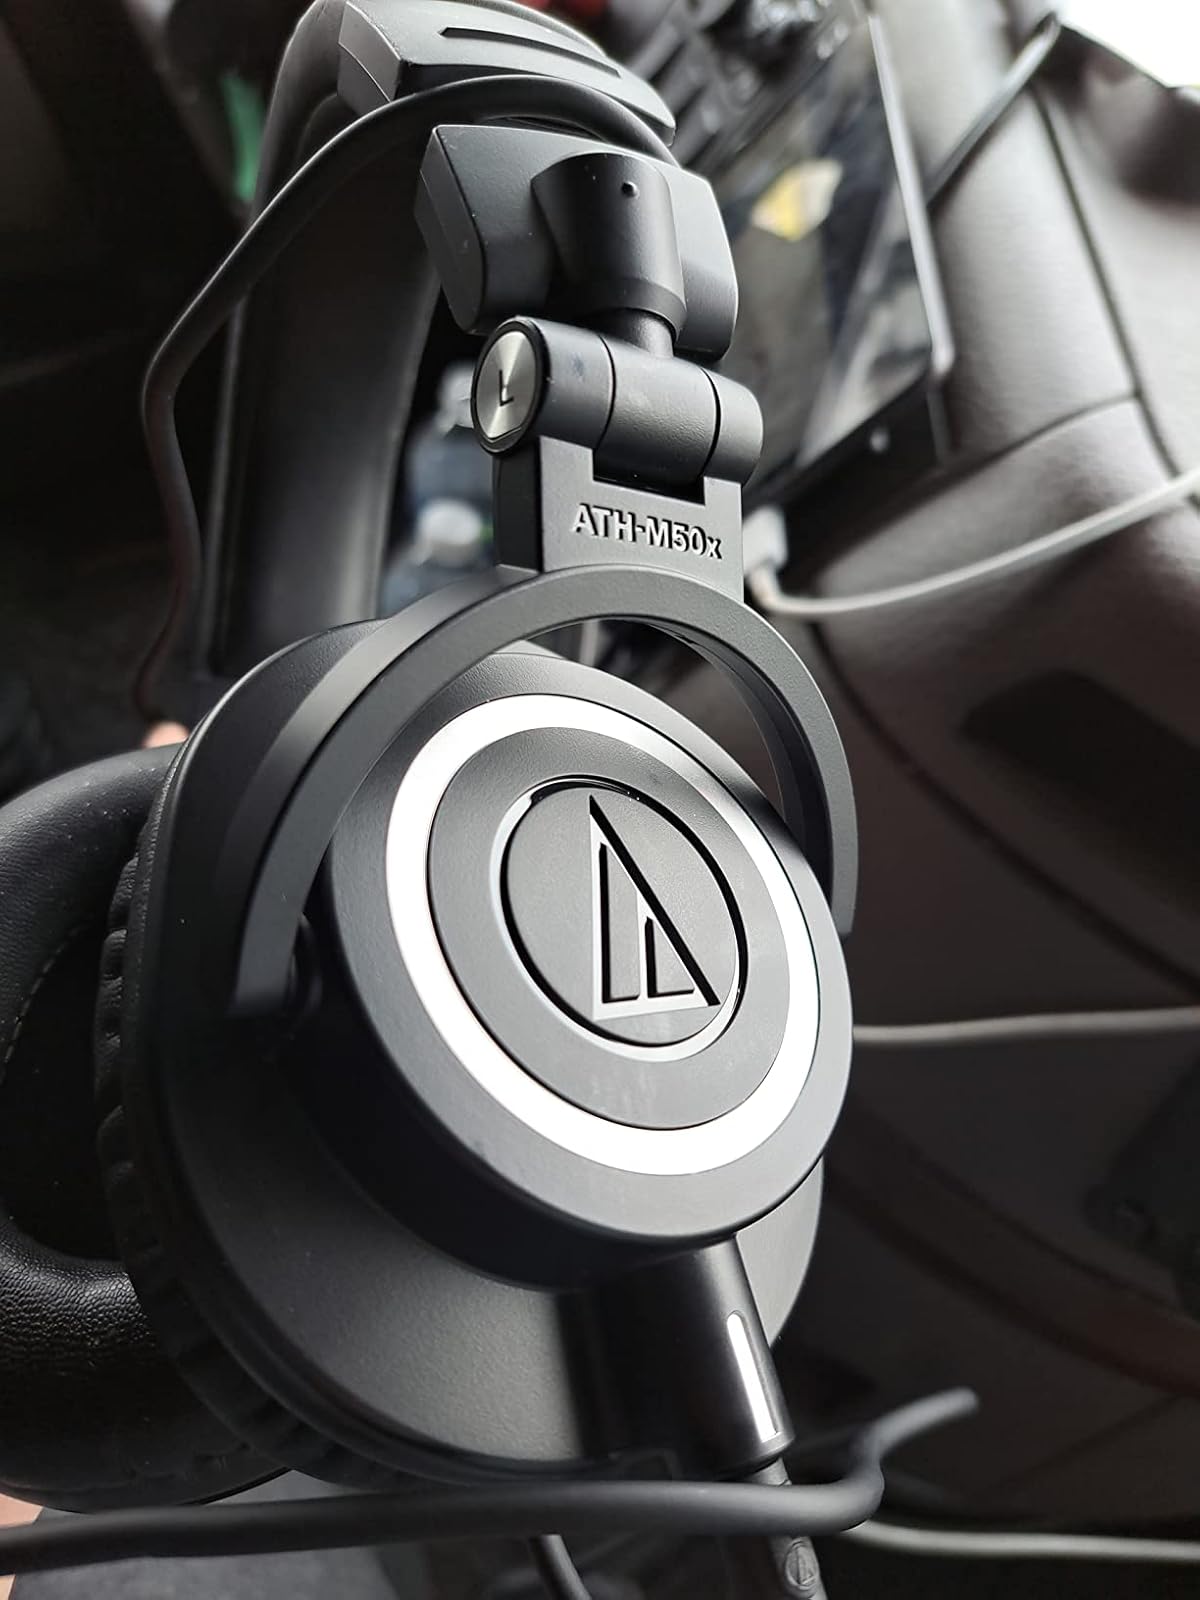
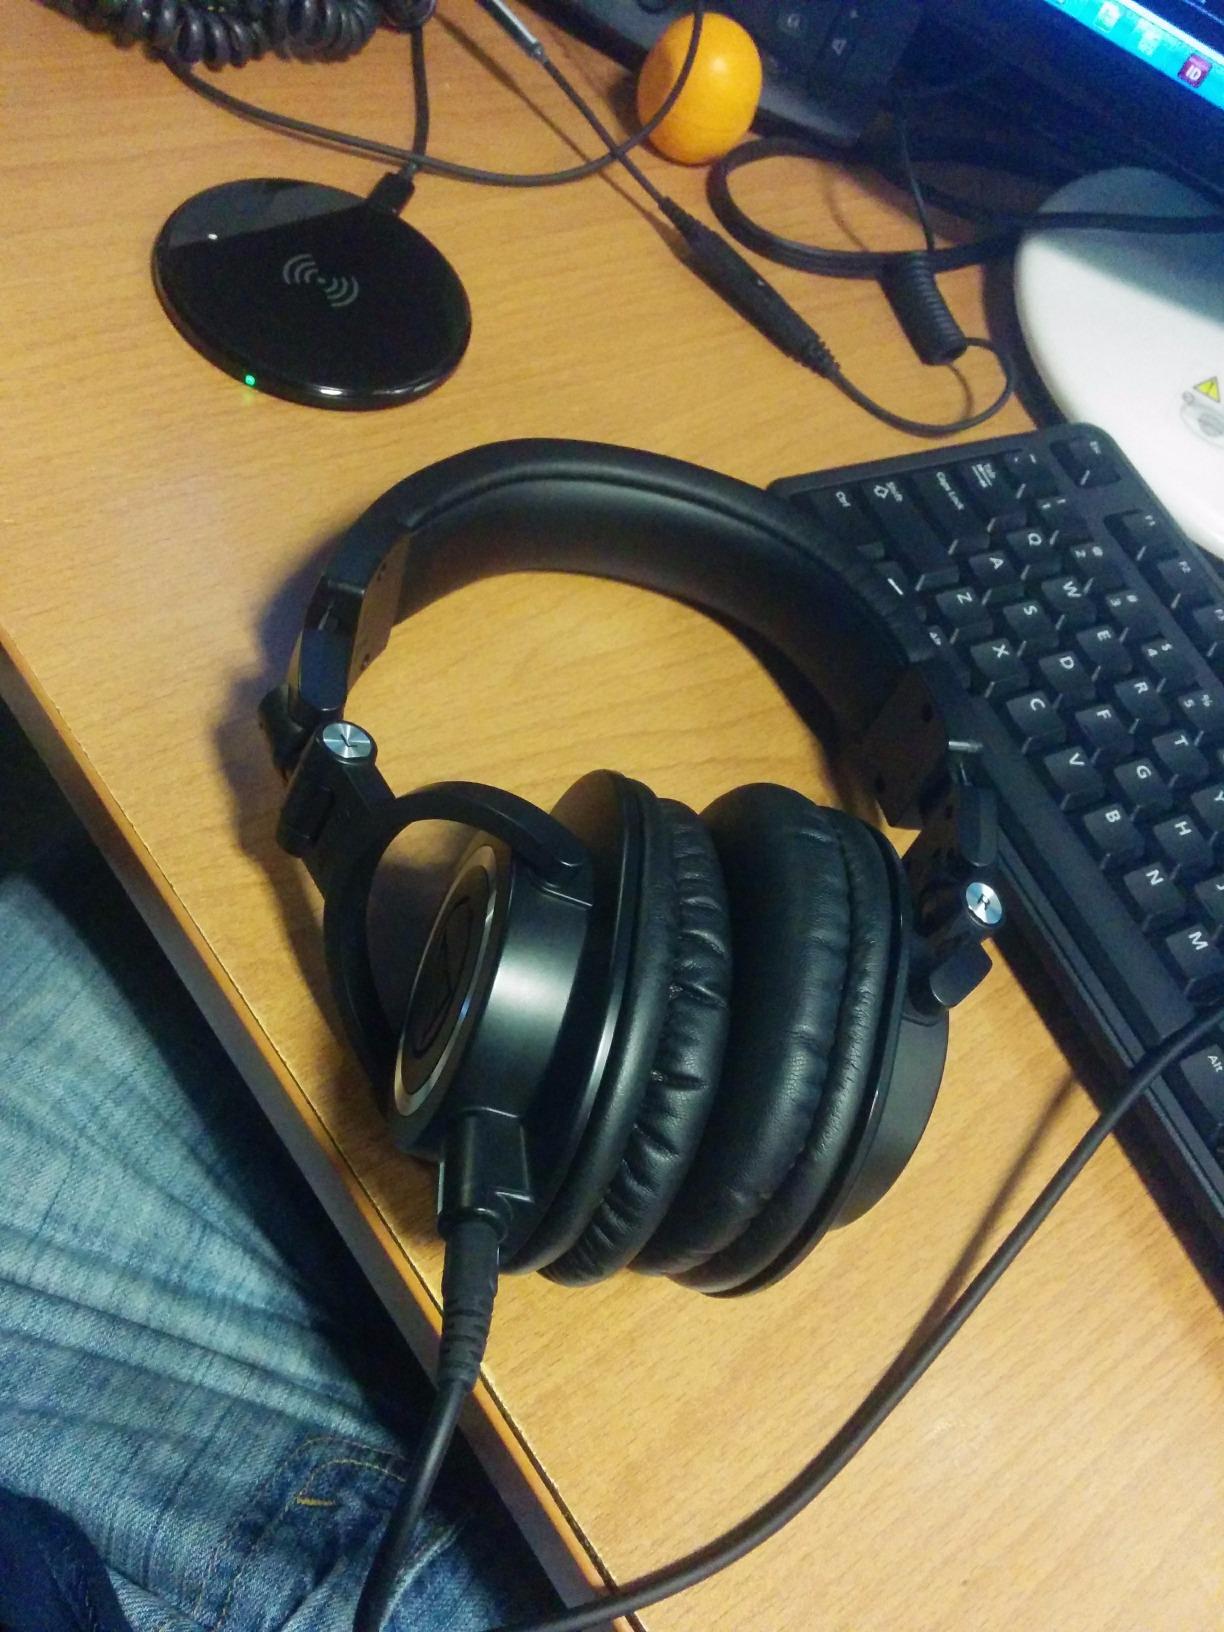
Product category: headphones
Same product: yes